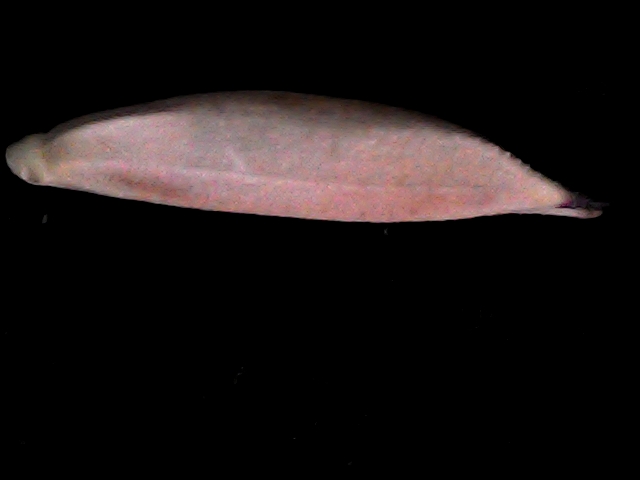
Rice variety: BD70